Penny Rowson

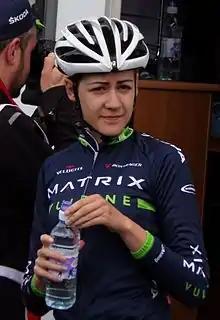
Rowson during a break in a 2014 race

Penelope "Penny" Rowson (born 3 May 1992) is a British former professional racing cyclist.